Biratnagar Airport

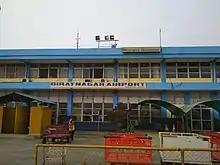
Terminal

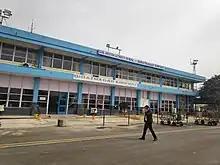
Civil Aviation Authority of Nepal - Biratnagar Airport

On 15 August 2017, during the August 2017 Nepal and India floods the runway of Biratnagar Airport was flooded, along with other parts of India and Nepal, and the airport was forced to suspend its operations.